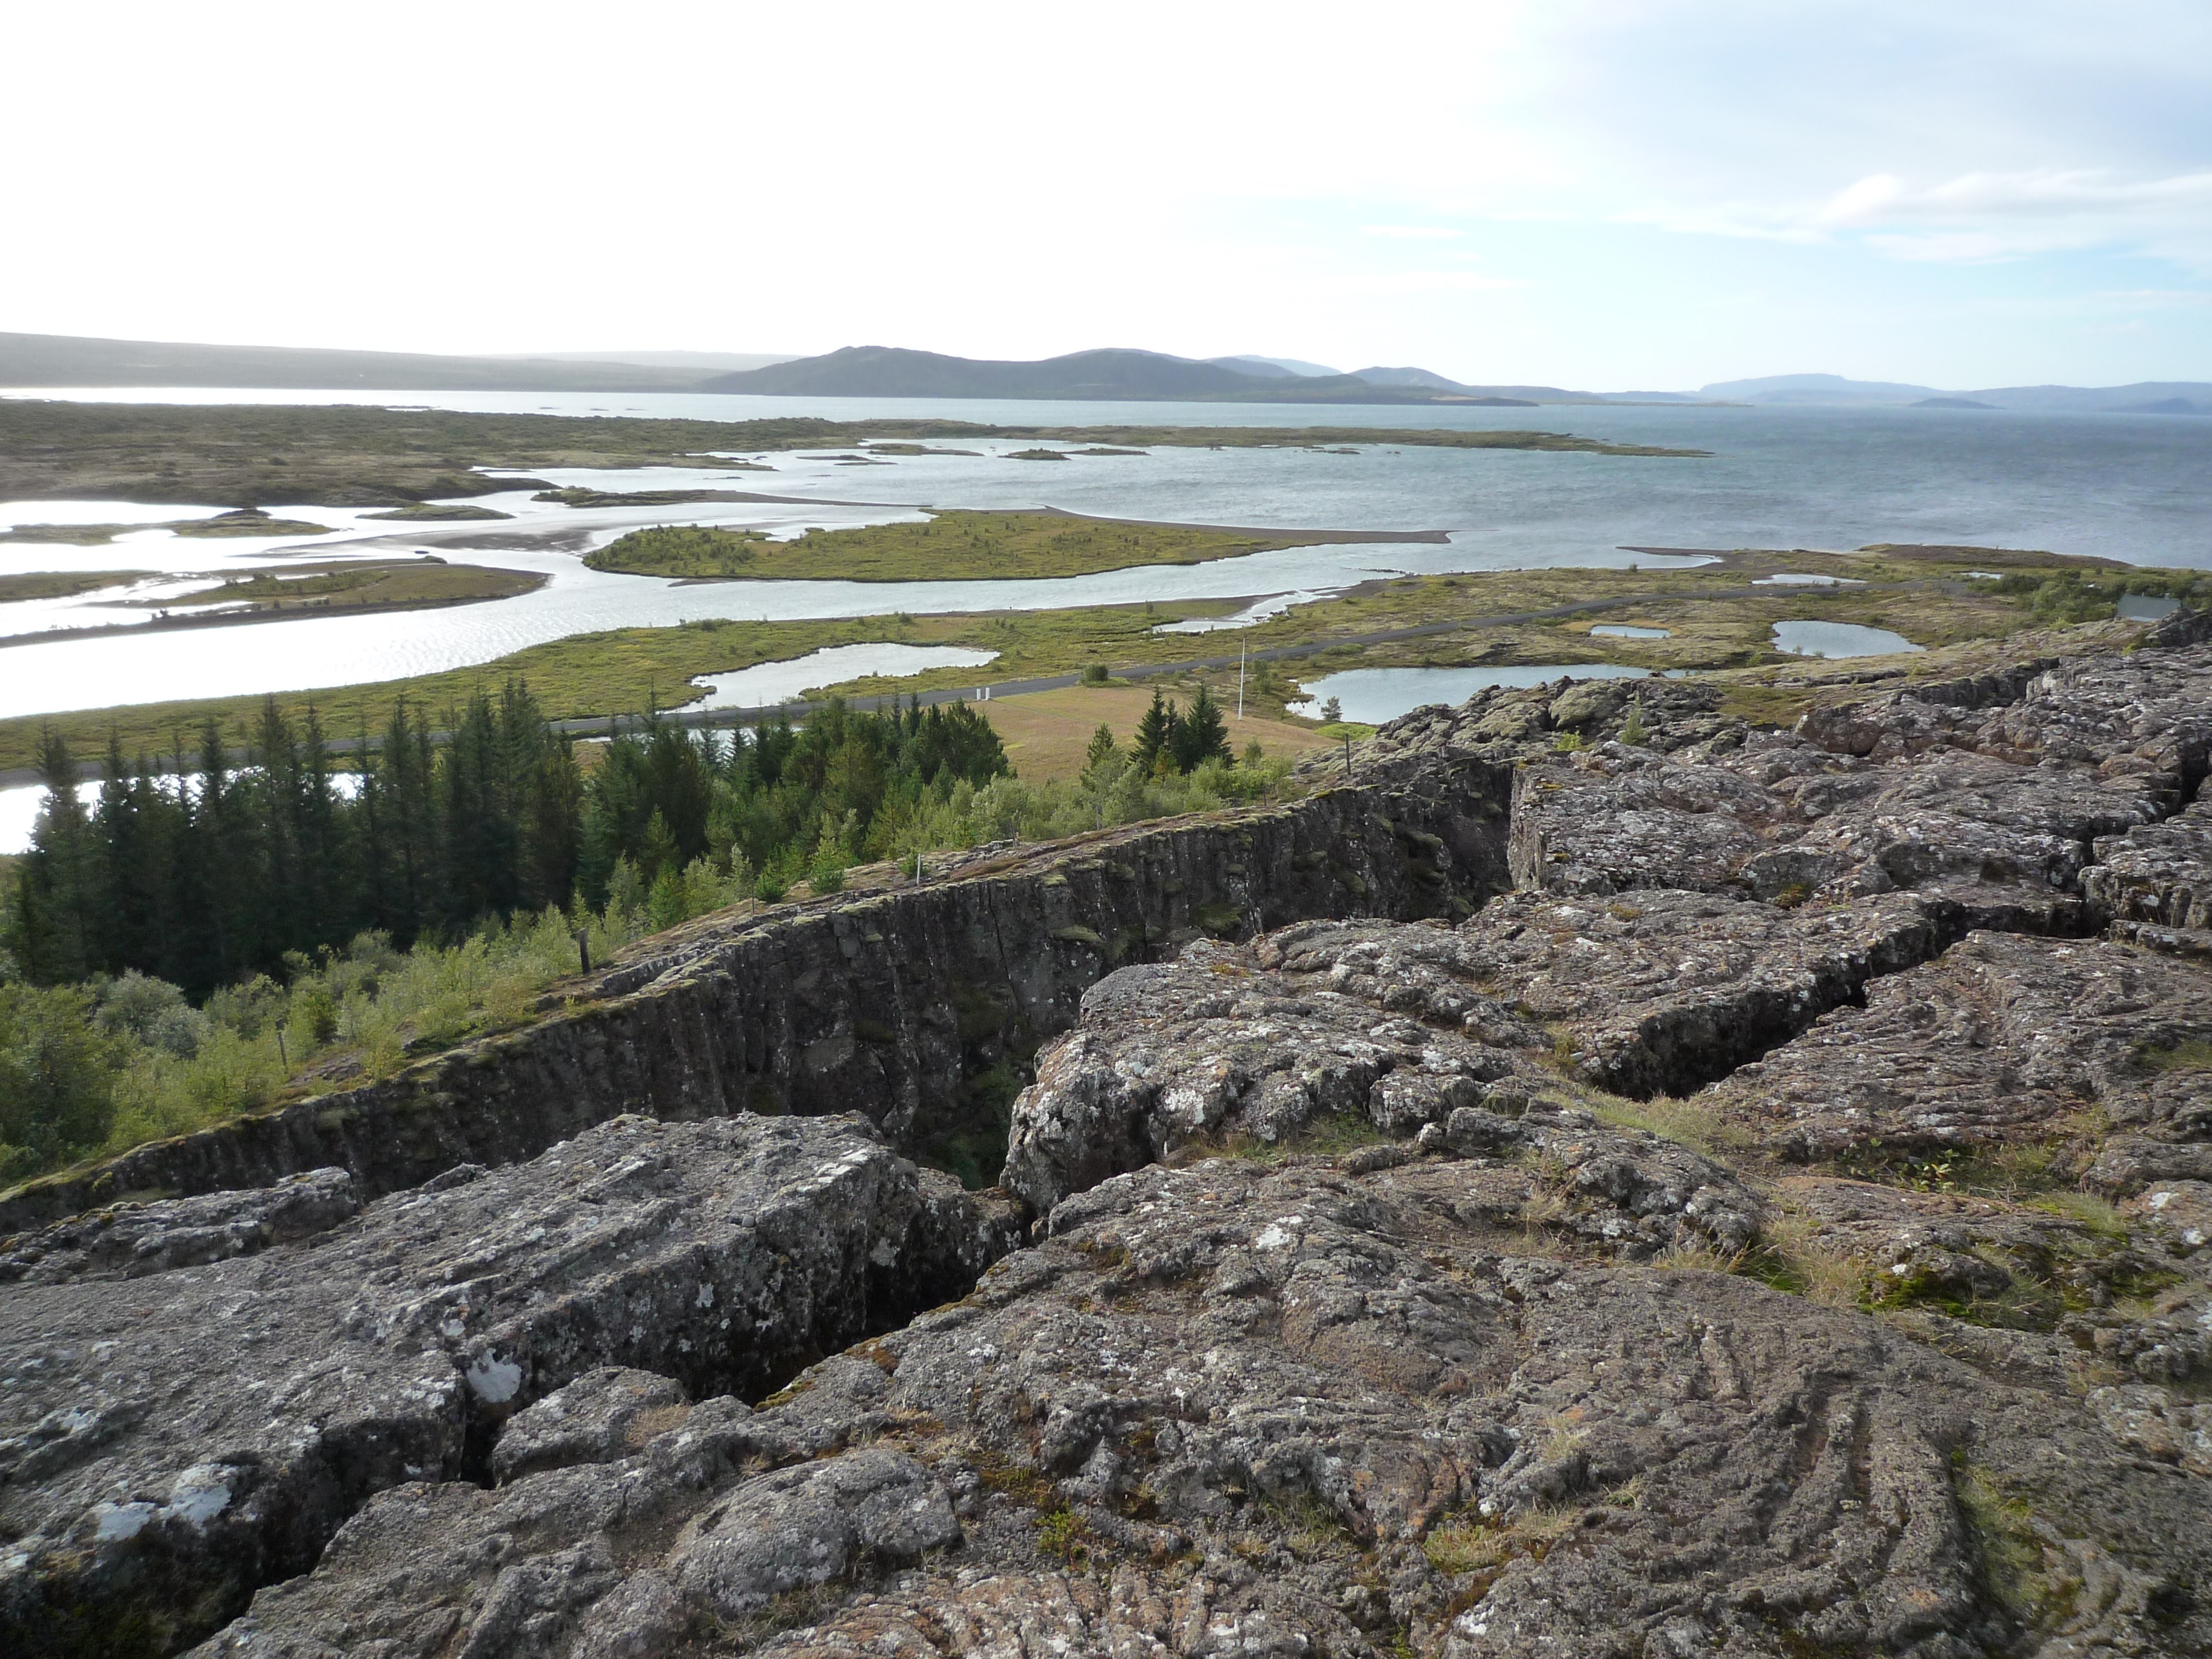
landscape, sea, coast, nature, rock, wilderness, shore, lake, cliff, cove, bay, iceland, reservoir, terrain, ridge, geology, badlands, wetland, plateau, fell, loch, tundra, landform, geological phenomenon, tectonic plate warp